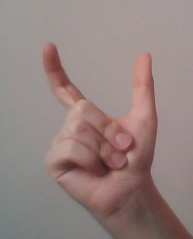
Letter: nun